Cockington Court

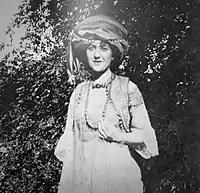
Agatha Christie at Cockington Court in 1912. She was dressed as Sister Anne in the play "Blue Beard of Unhappiness"

Agatha Christie was a friend of the Mallock family and came on numerous occasions to Cockington Court.